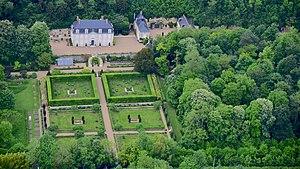
The Rolling Stones [ðə ˈɹəʊlɪŋ stəʊnz] est un groupe rock britannique originaire de Londres, en Angleterre.
Le château de Fourchette se situe en France près du village de Pocé-sur-Cisse à quelques kilomètres d’Amboise dans le département d'Indre-et-Loire en région Centre.
A Bigger Bang est le 22ᵉ album studio des Rolling Stones, sorti en 2005. C'est le premier album studio en huit ans et le dernier avant Blue & Lonesome 11 ans plus tard.